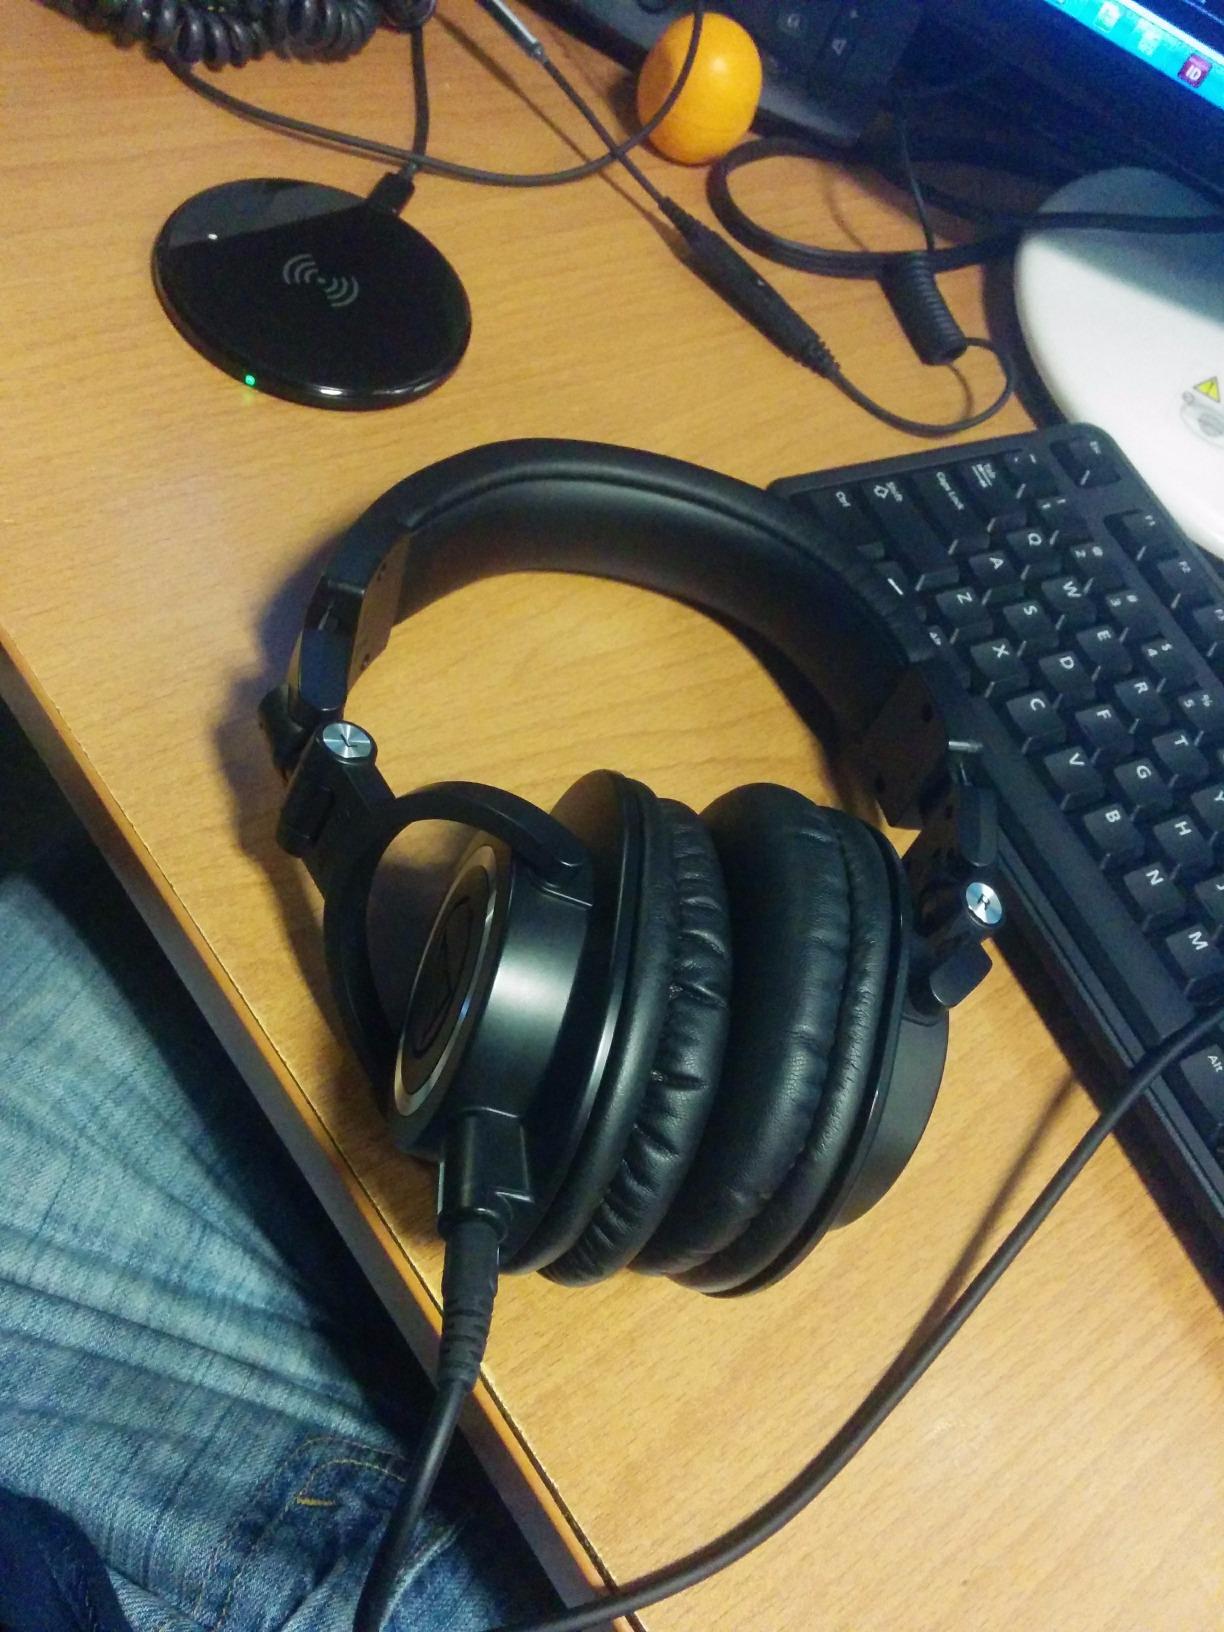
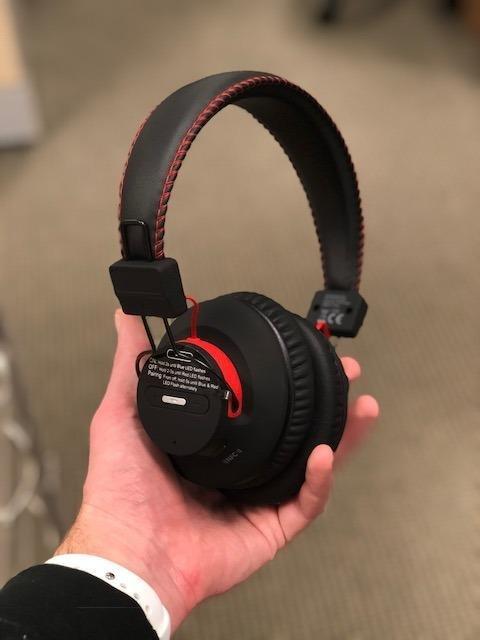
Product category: headphones
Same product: no